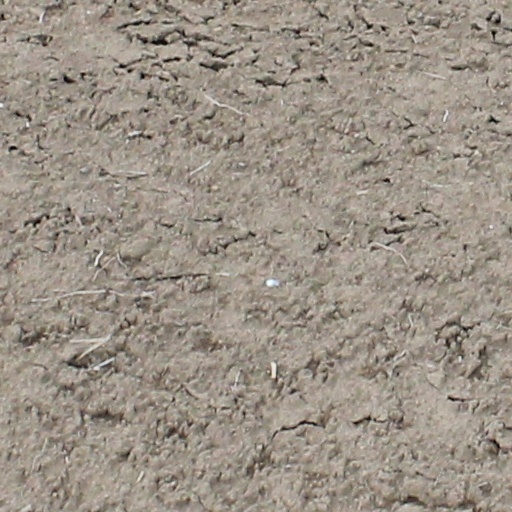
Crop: wheat